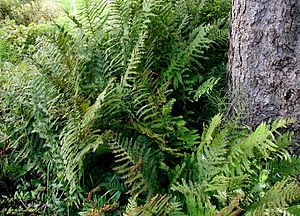
Karsporeplanter
Almindelig Mangeløv
Almindelig Mangeløv
Almindelig Mangeløv (Dryopteris filix-mas): Vækstform
Karsporeplanter er en lidt ældre betegnelse for en gruppe af karplanter, der formerer sig vha. sporer i stedet for frø. Det latinske navn Pteridophyta dækker i dag kun bregner.